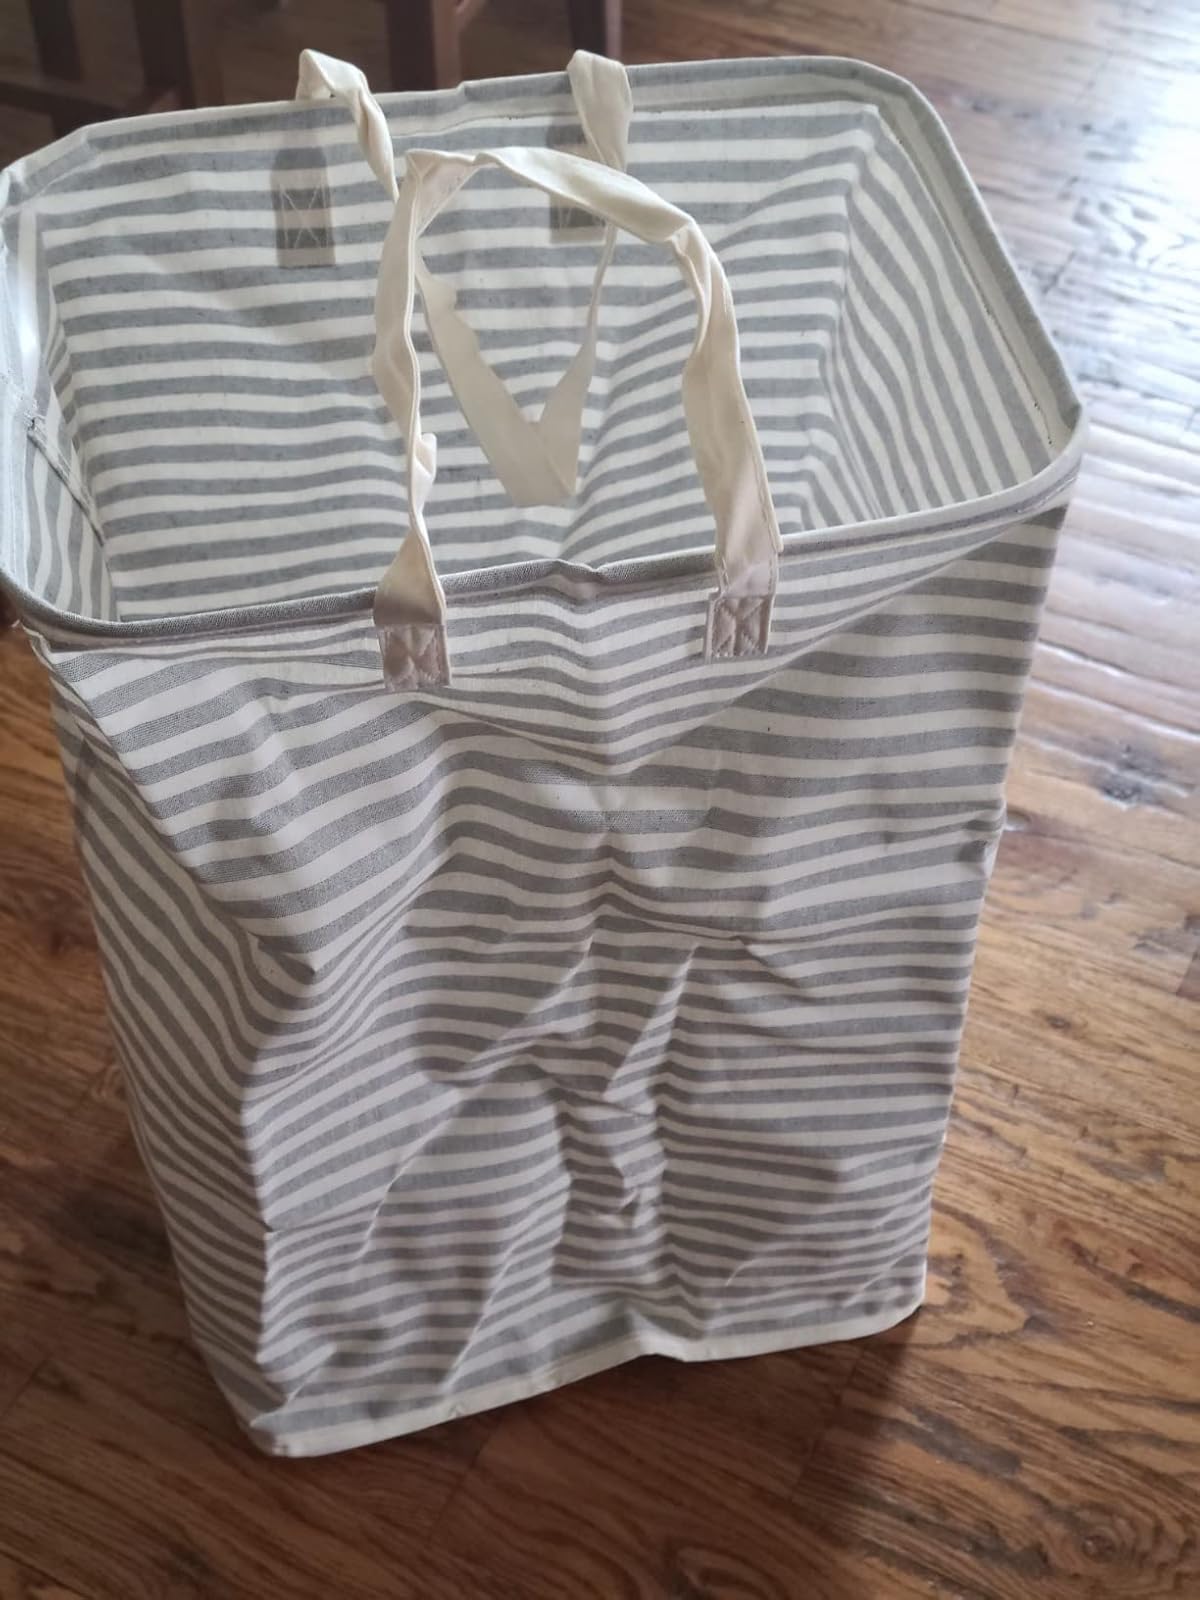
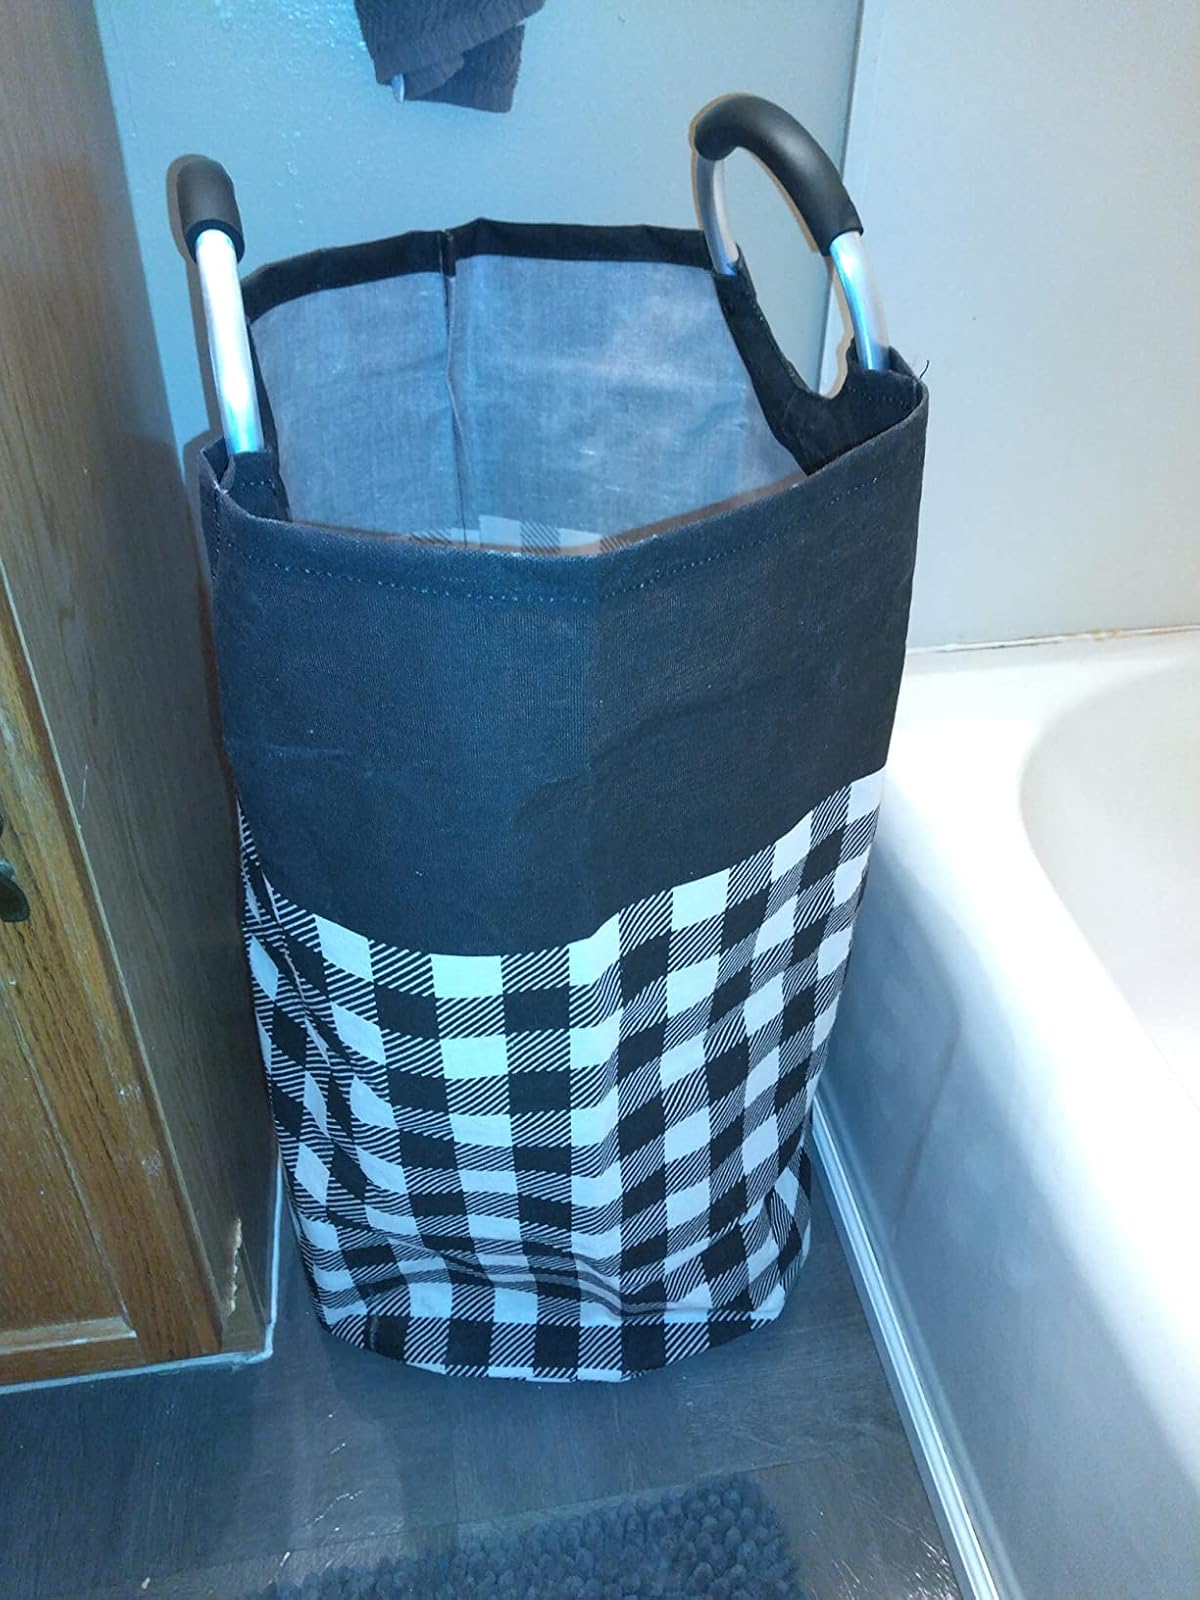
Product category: items_hamper
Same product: no